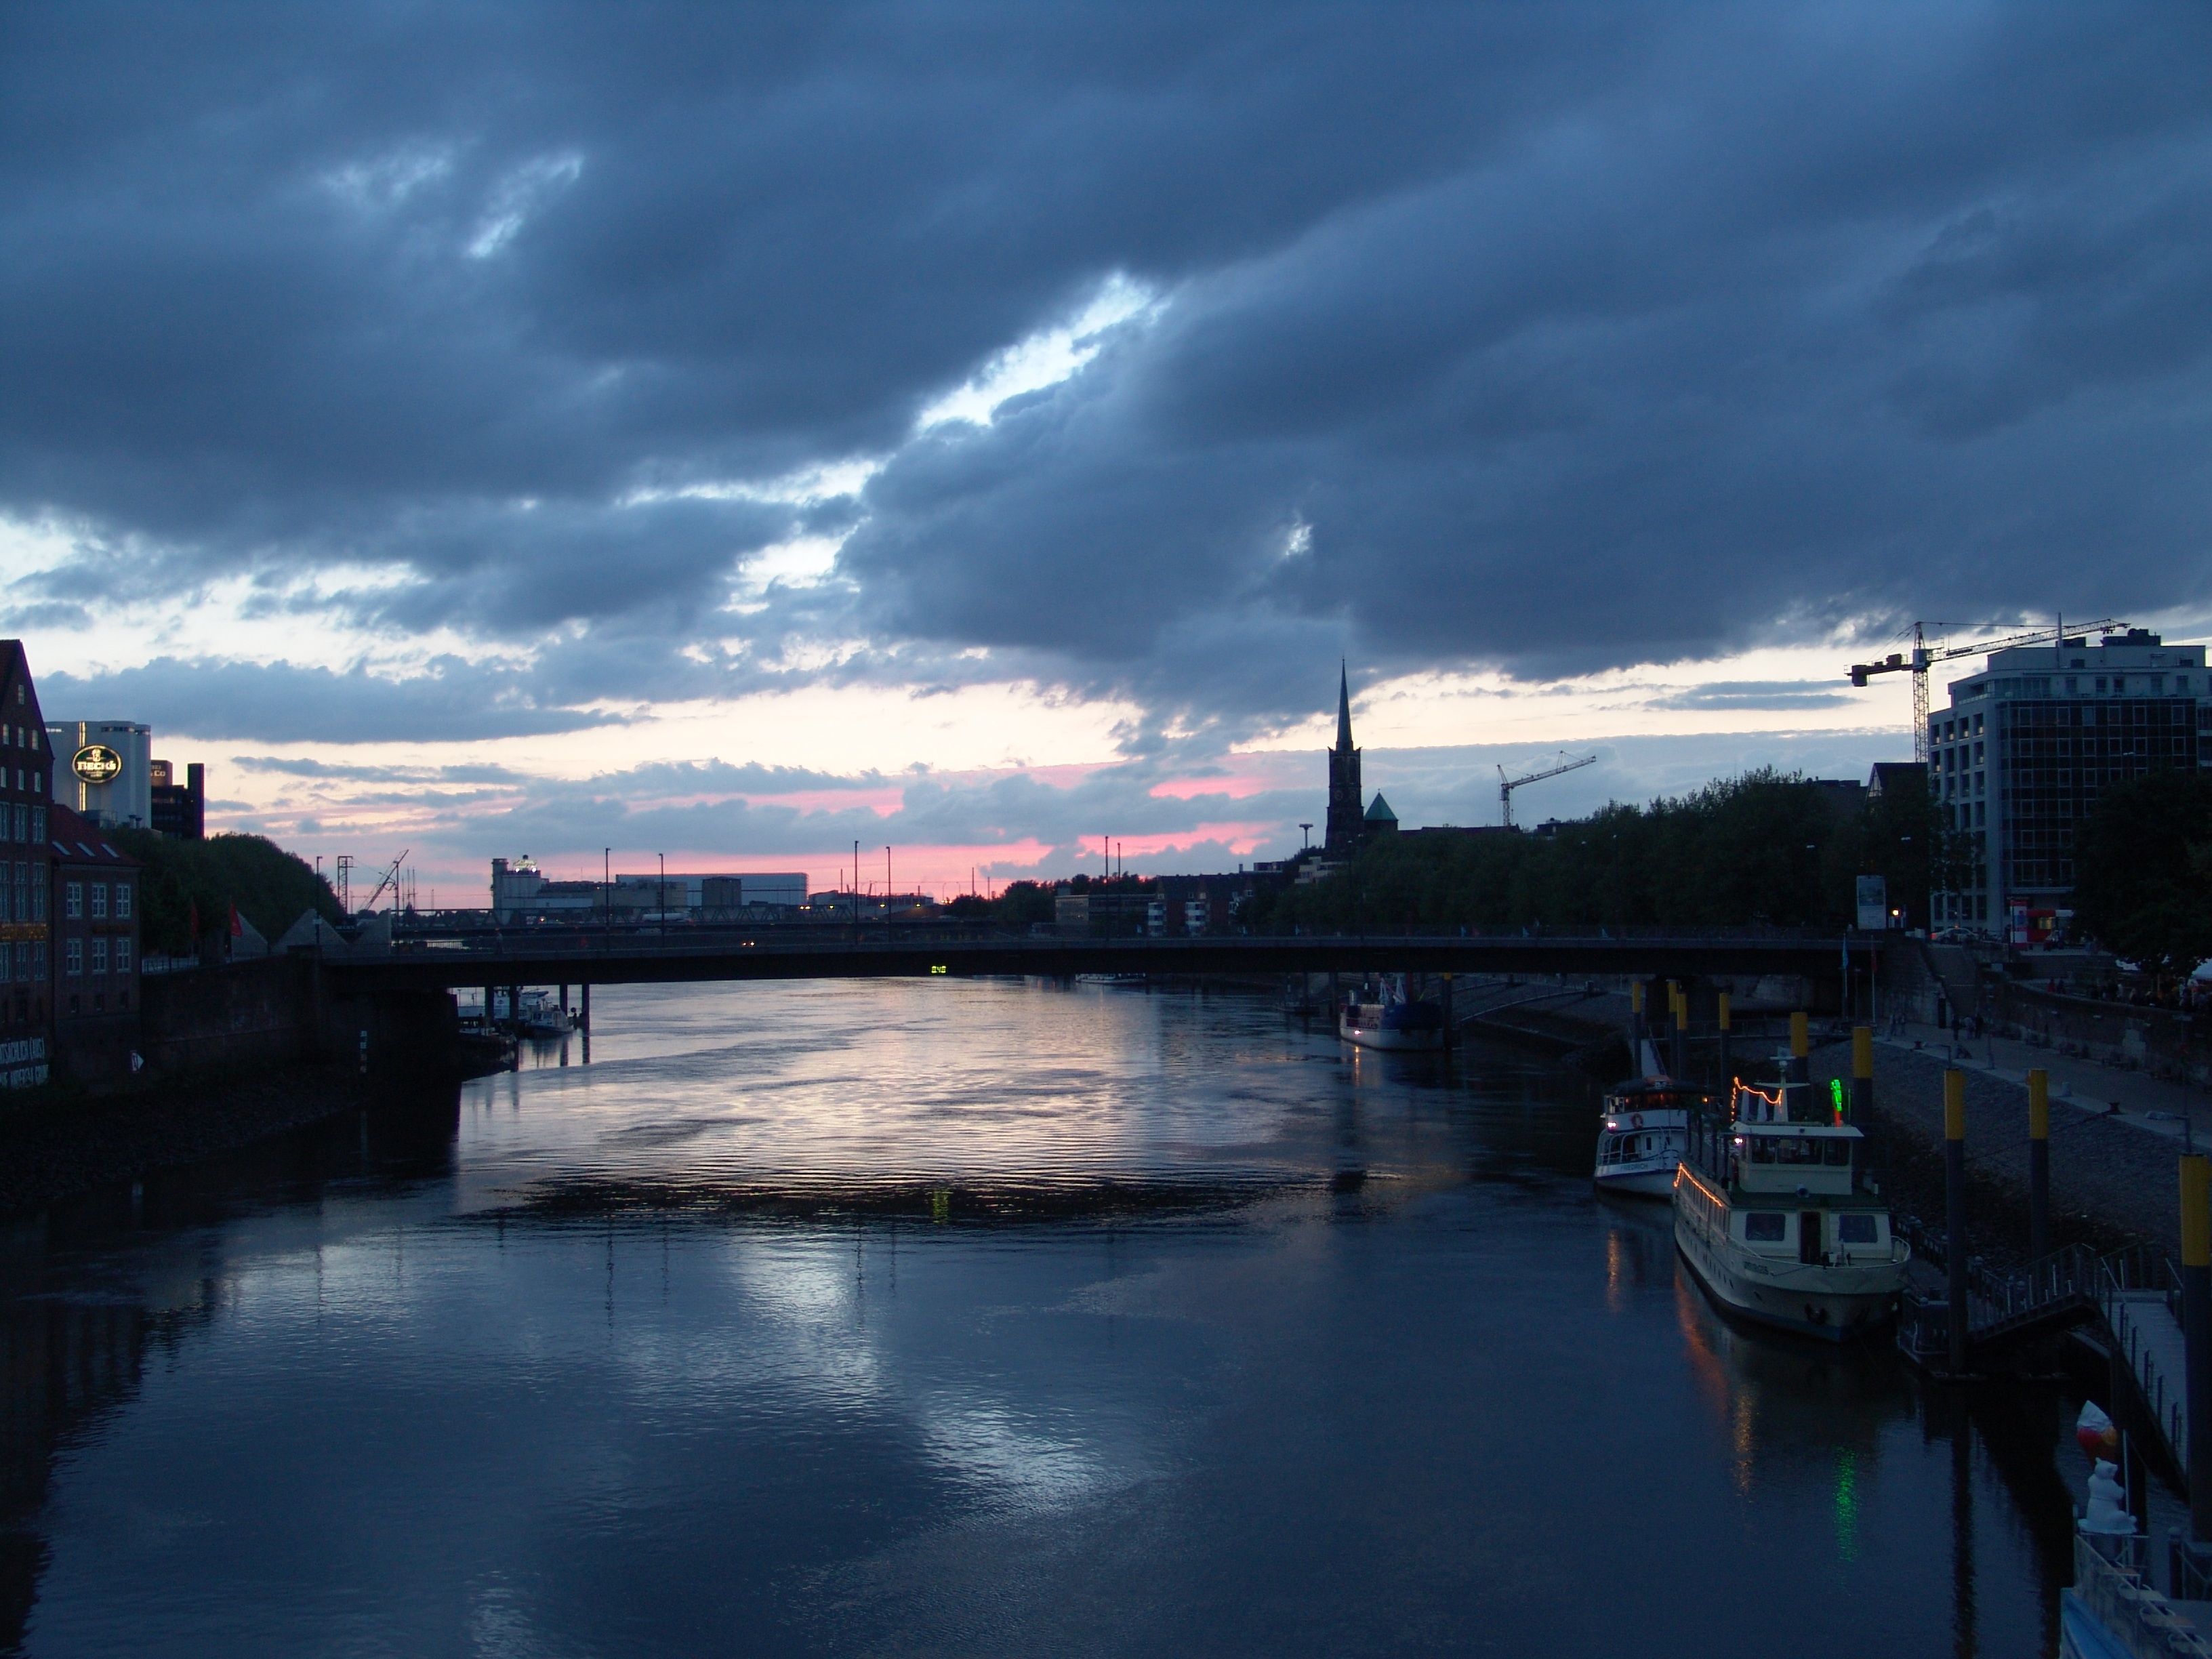
sea, water, dock, cloud, sky, sunset, bridge, skyline, morning, dawn, river, canal, cityscape, dusk, evening, reflection, bay, harbor, waterway